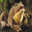
Label: frog